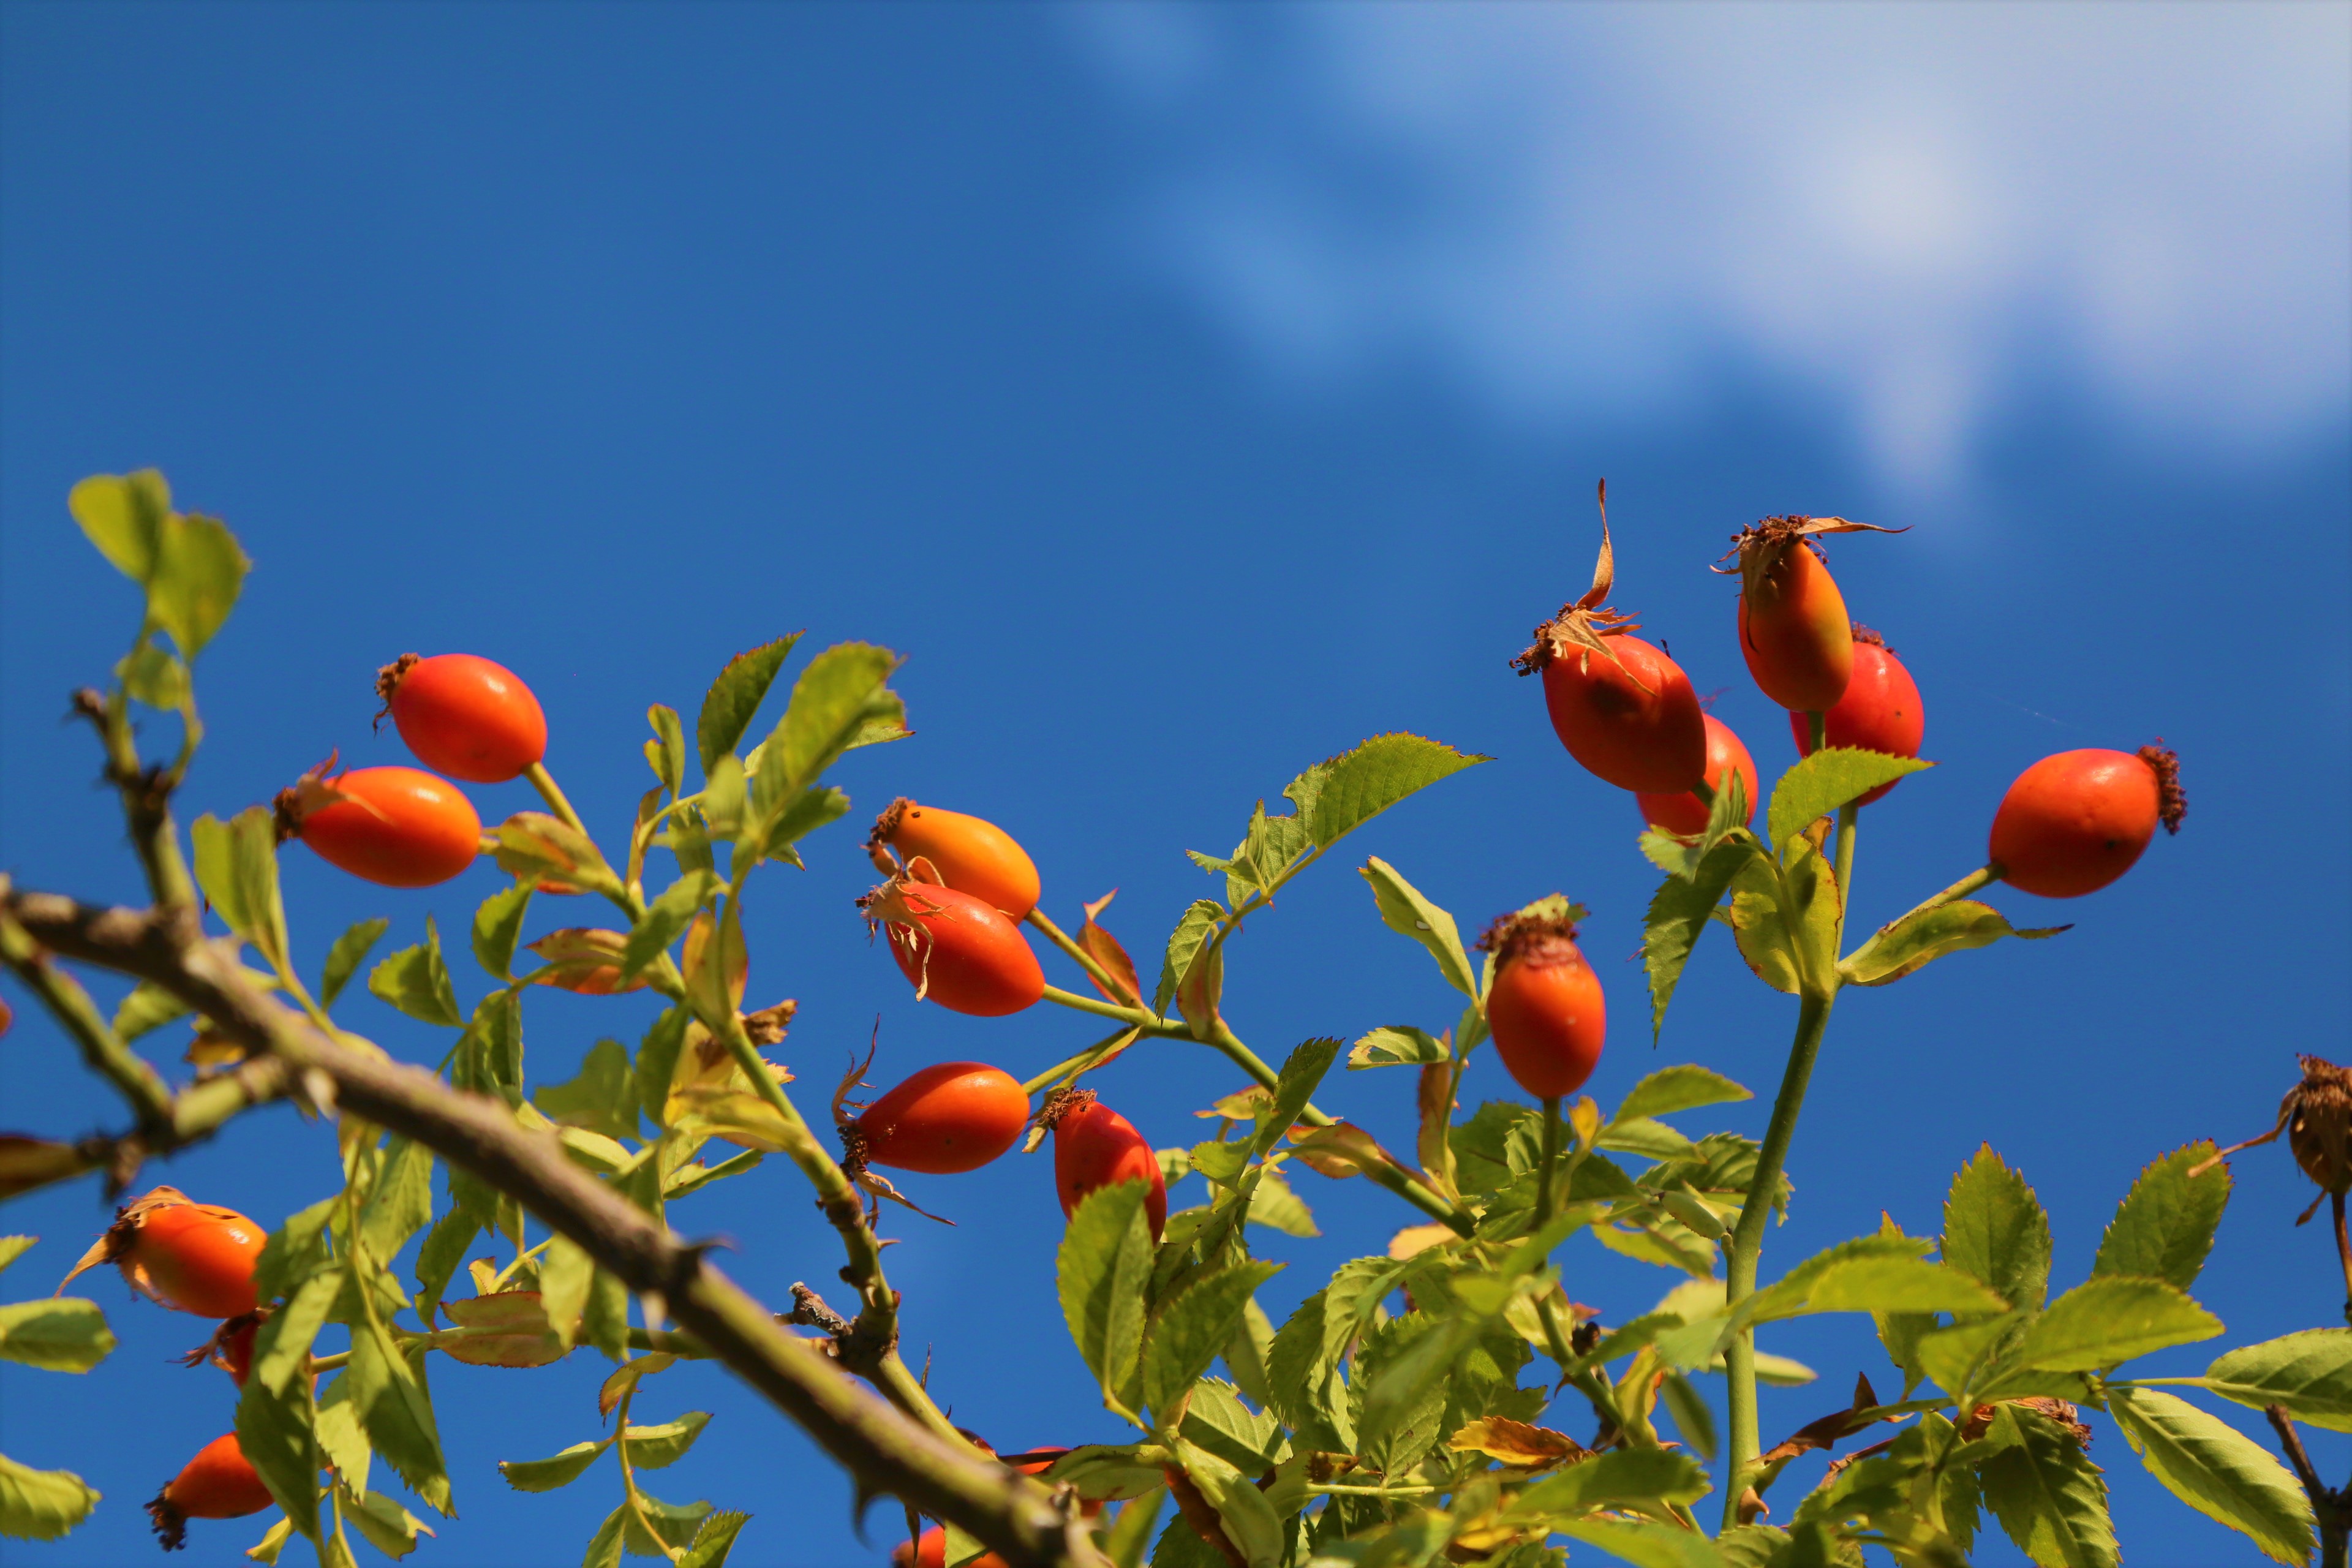
rosehip, fruit, nature, land, rural, tree, green, red, sky, flowering plant, plant, flower, rose hip, rosa canina, branch, fruit tree, Superfruit, rosa rubiginosa, ebony trees and persimmons, sorbus